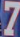
Number: 7